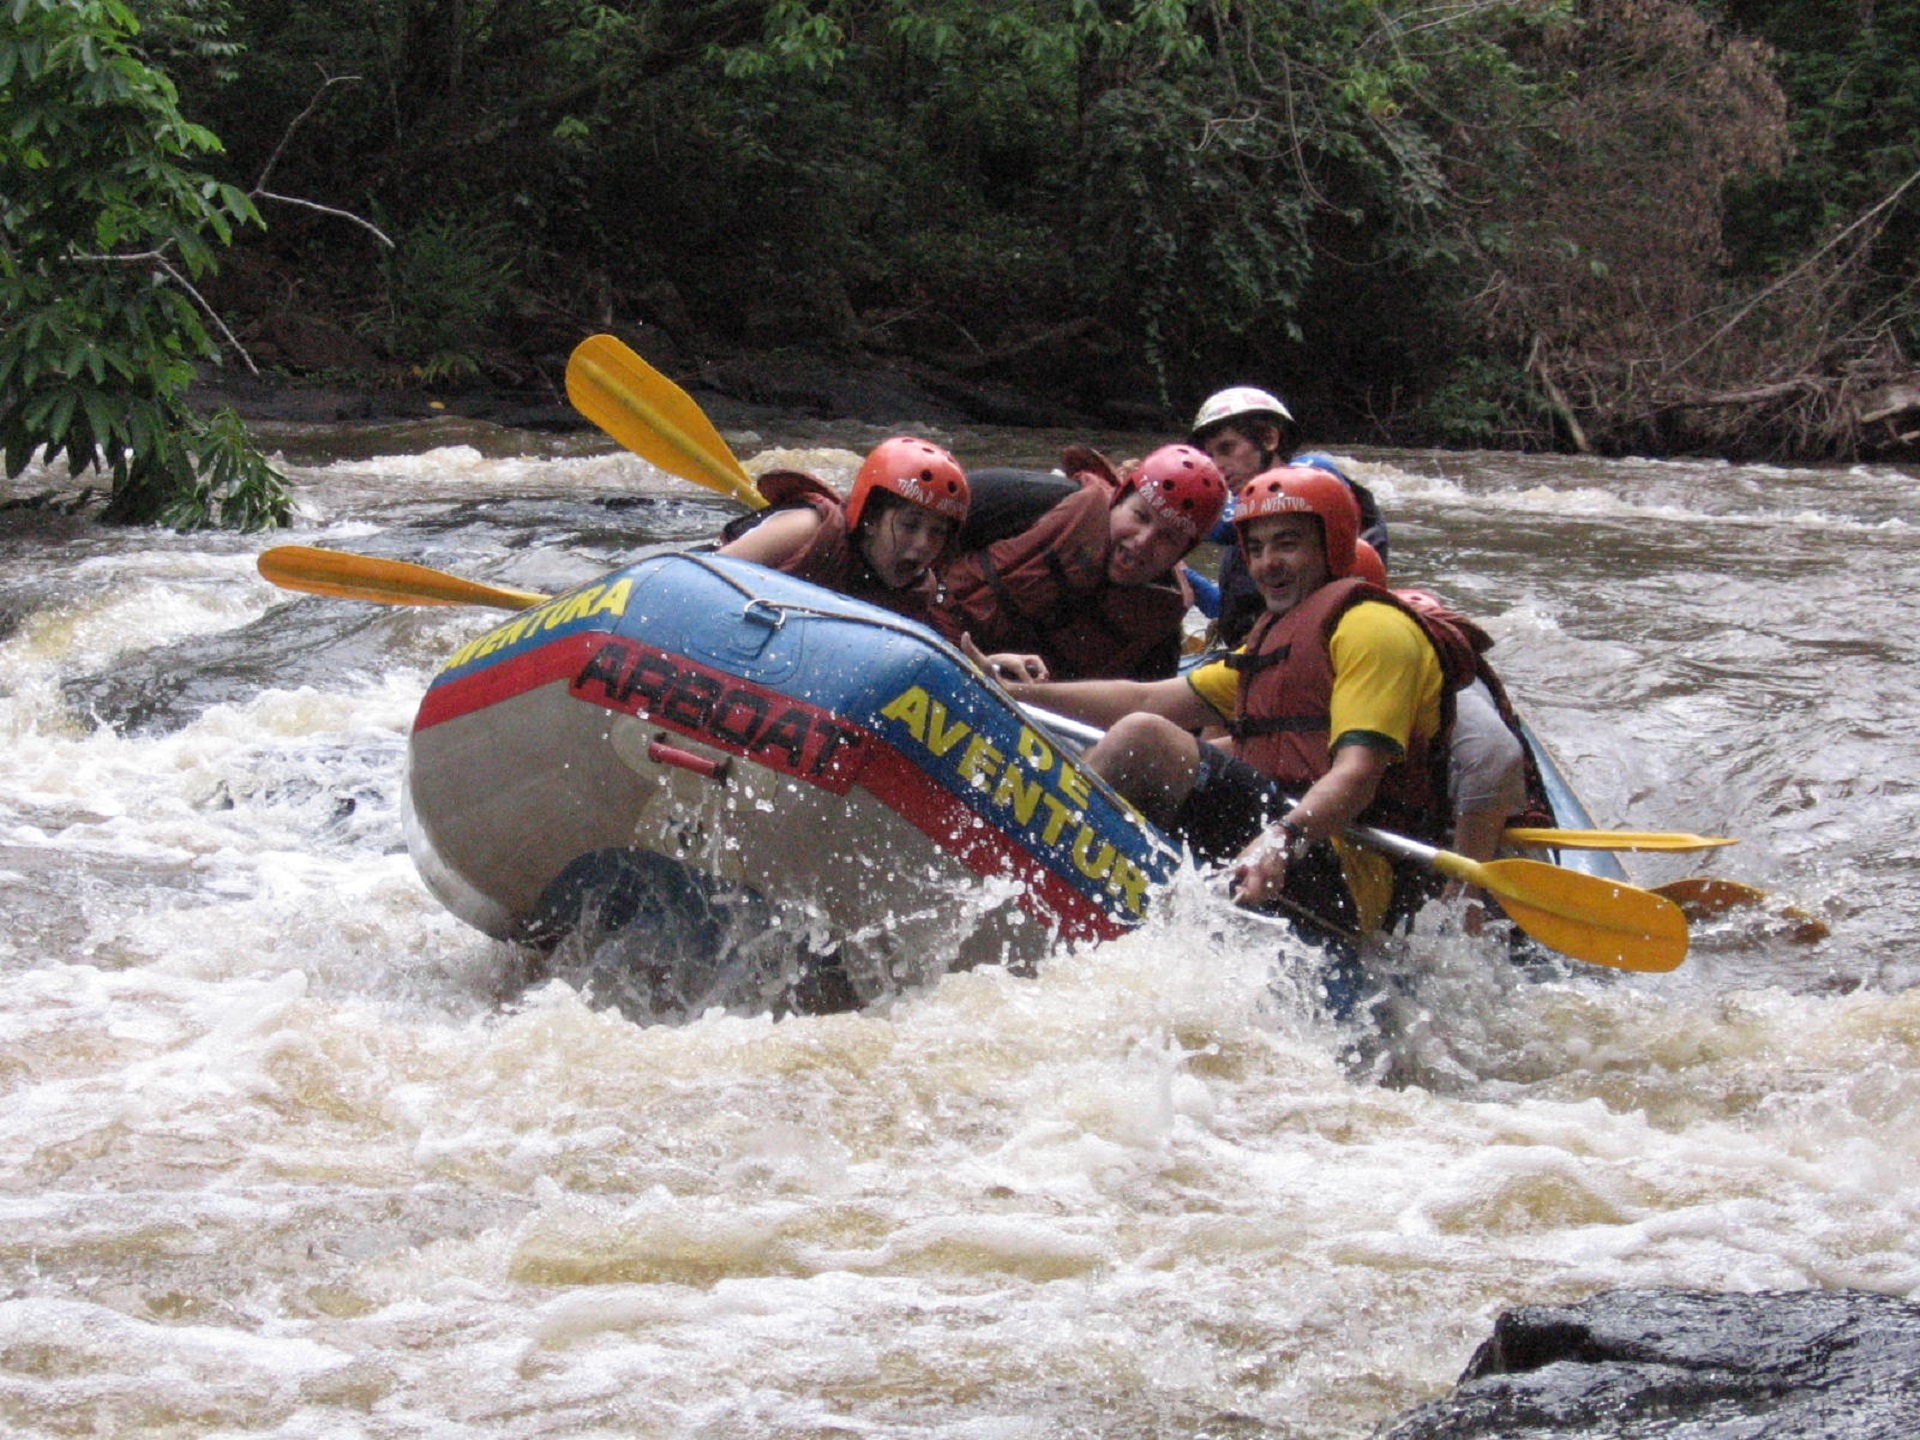
outdoor, sport, river, recreation, paddle, vehicle, action, rapid, craft, extreme, extreme sport, fitness, team, sports, boating, whitewater, teamwork, fast, challenge, raft, water sport, rafting, outdoor recreation, whitewater kayaking